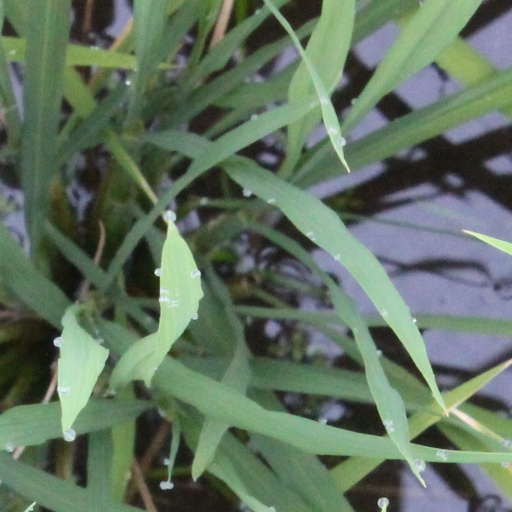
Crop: rice